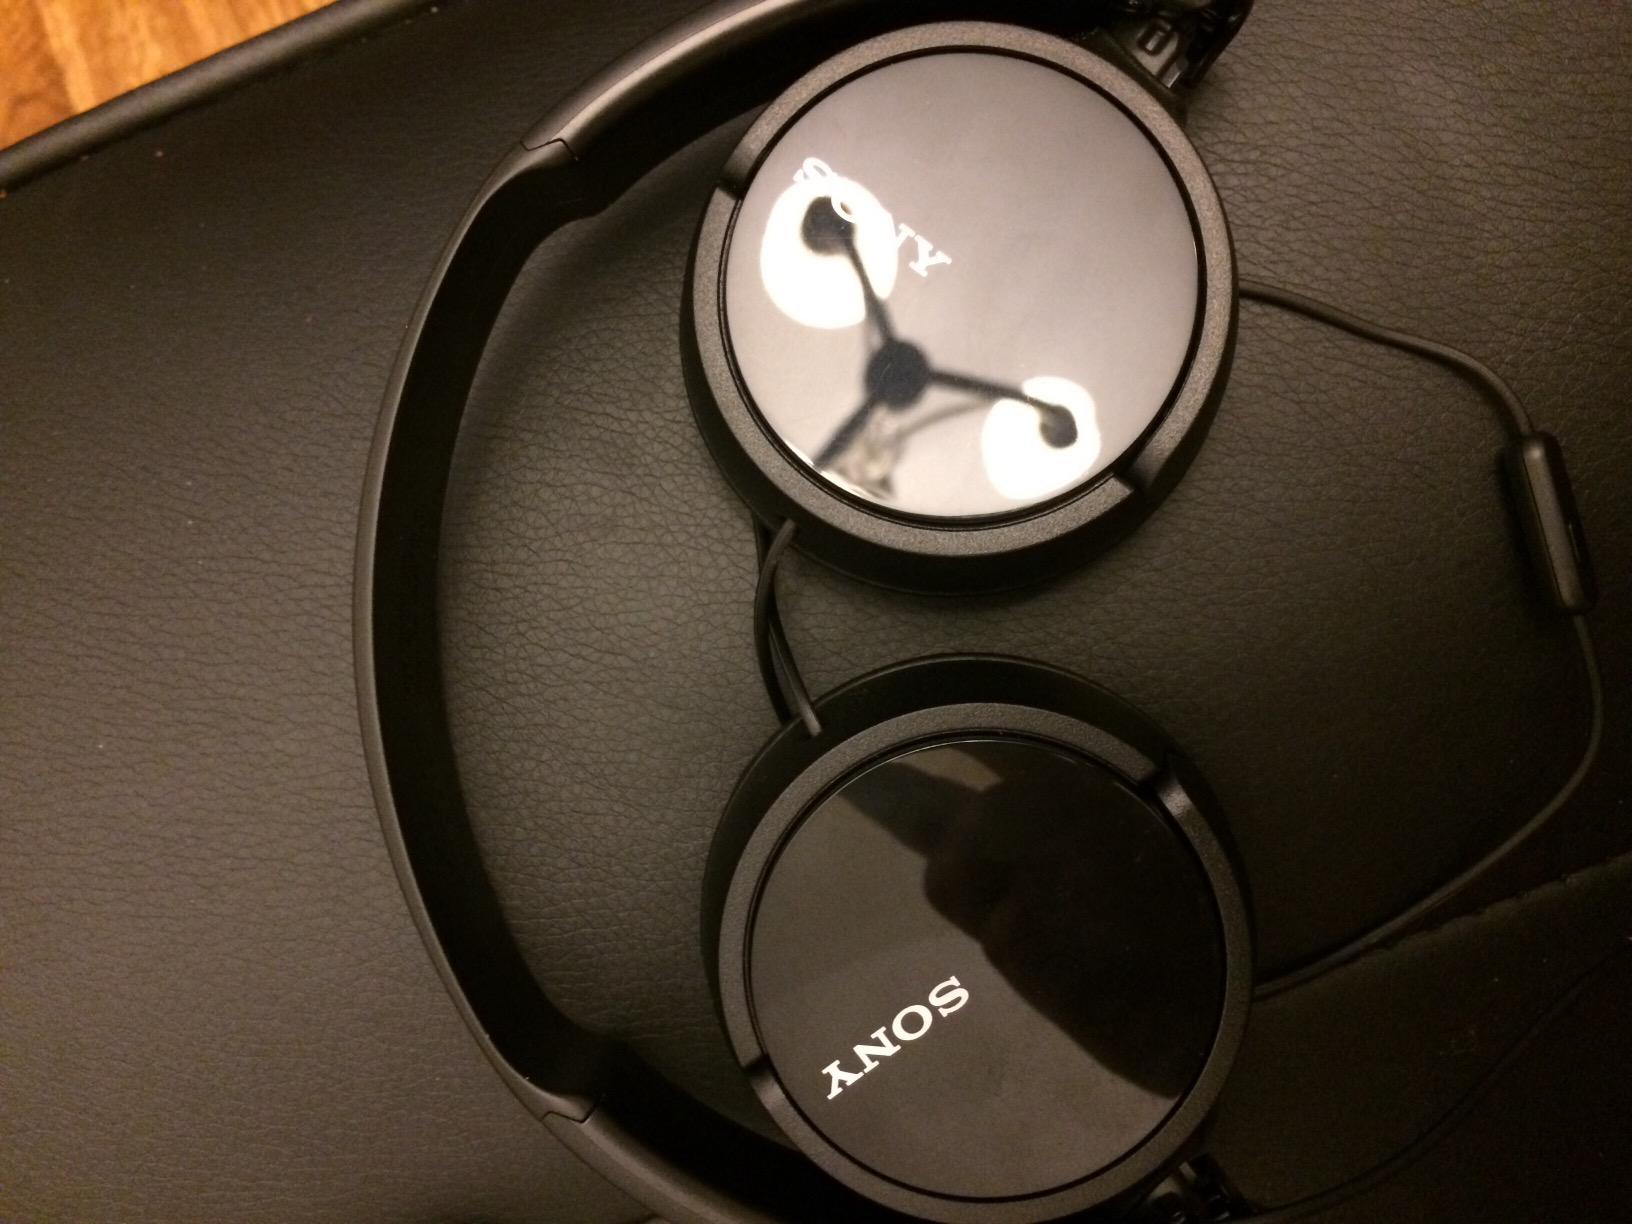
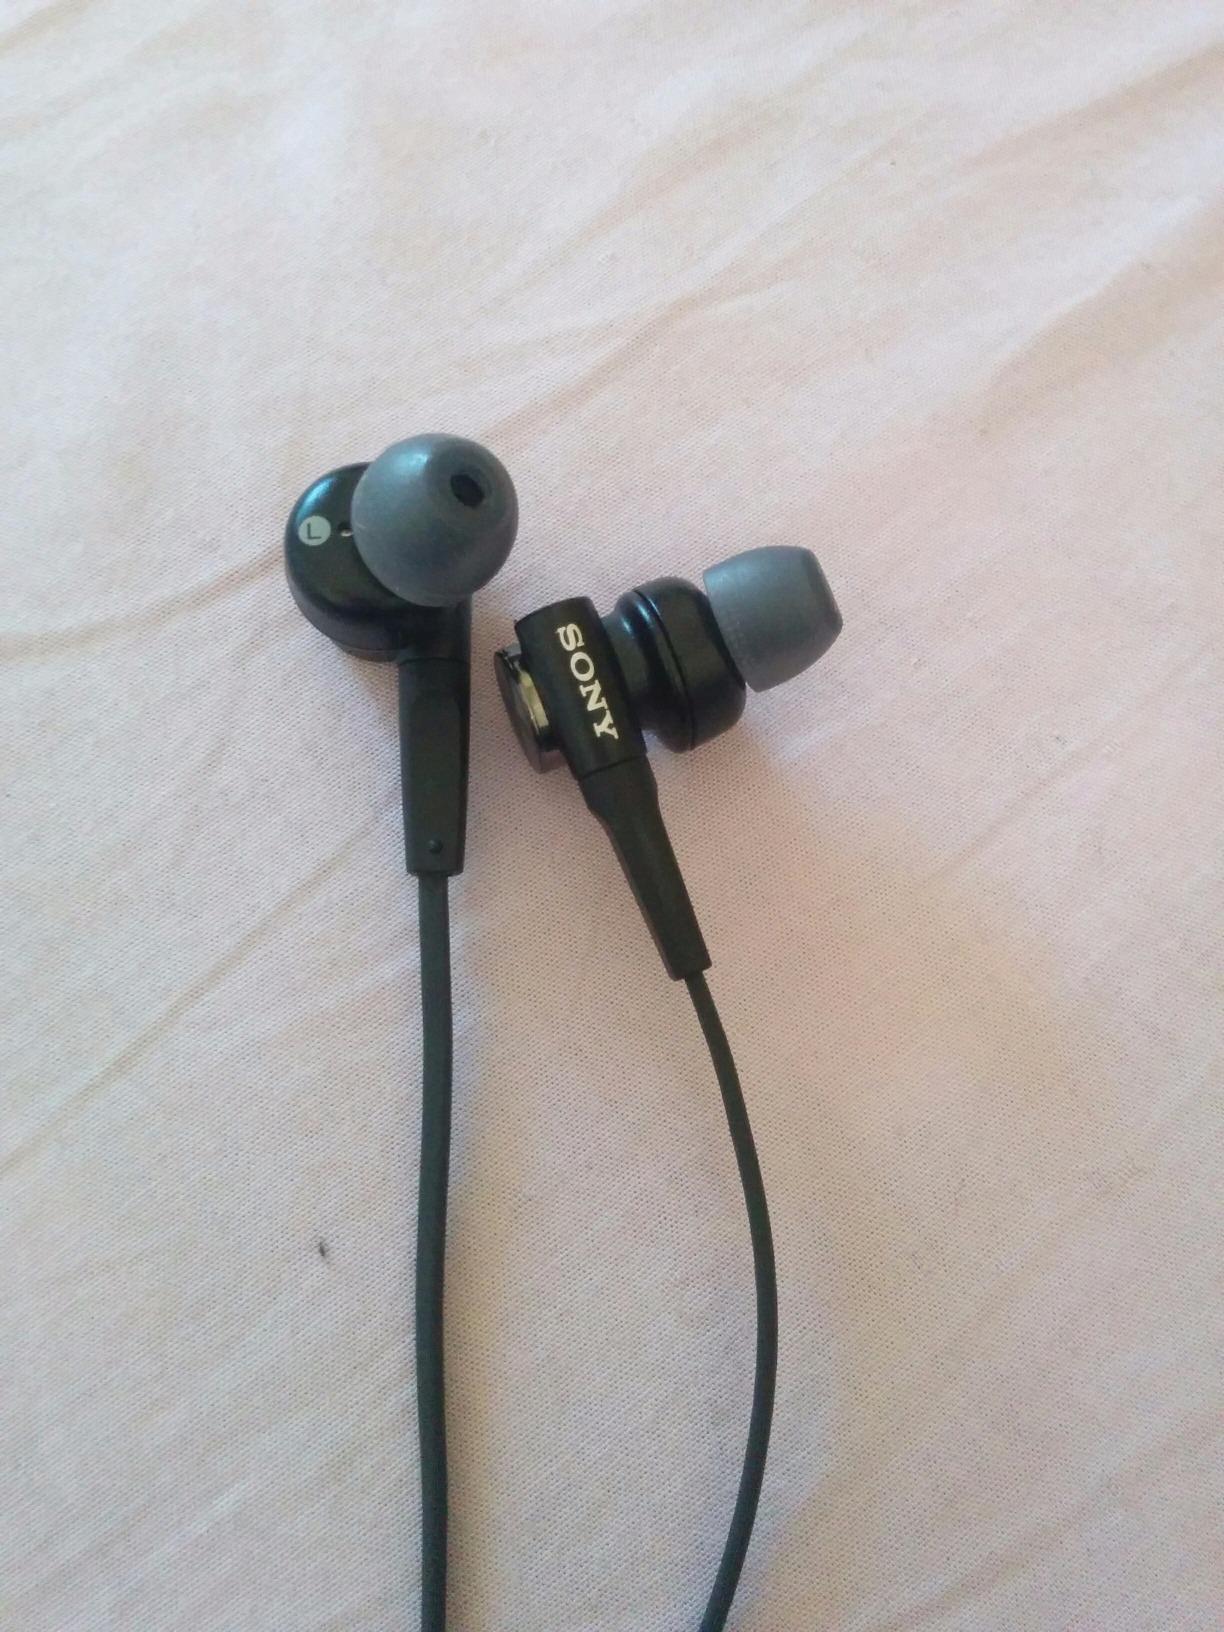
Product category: headphones
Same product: no